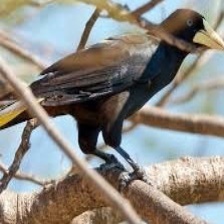
Species: CRESTED OROPENDOLA
Scientific name: PSAROCOLIUS DECUMANUS